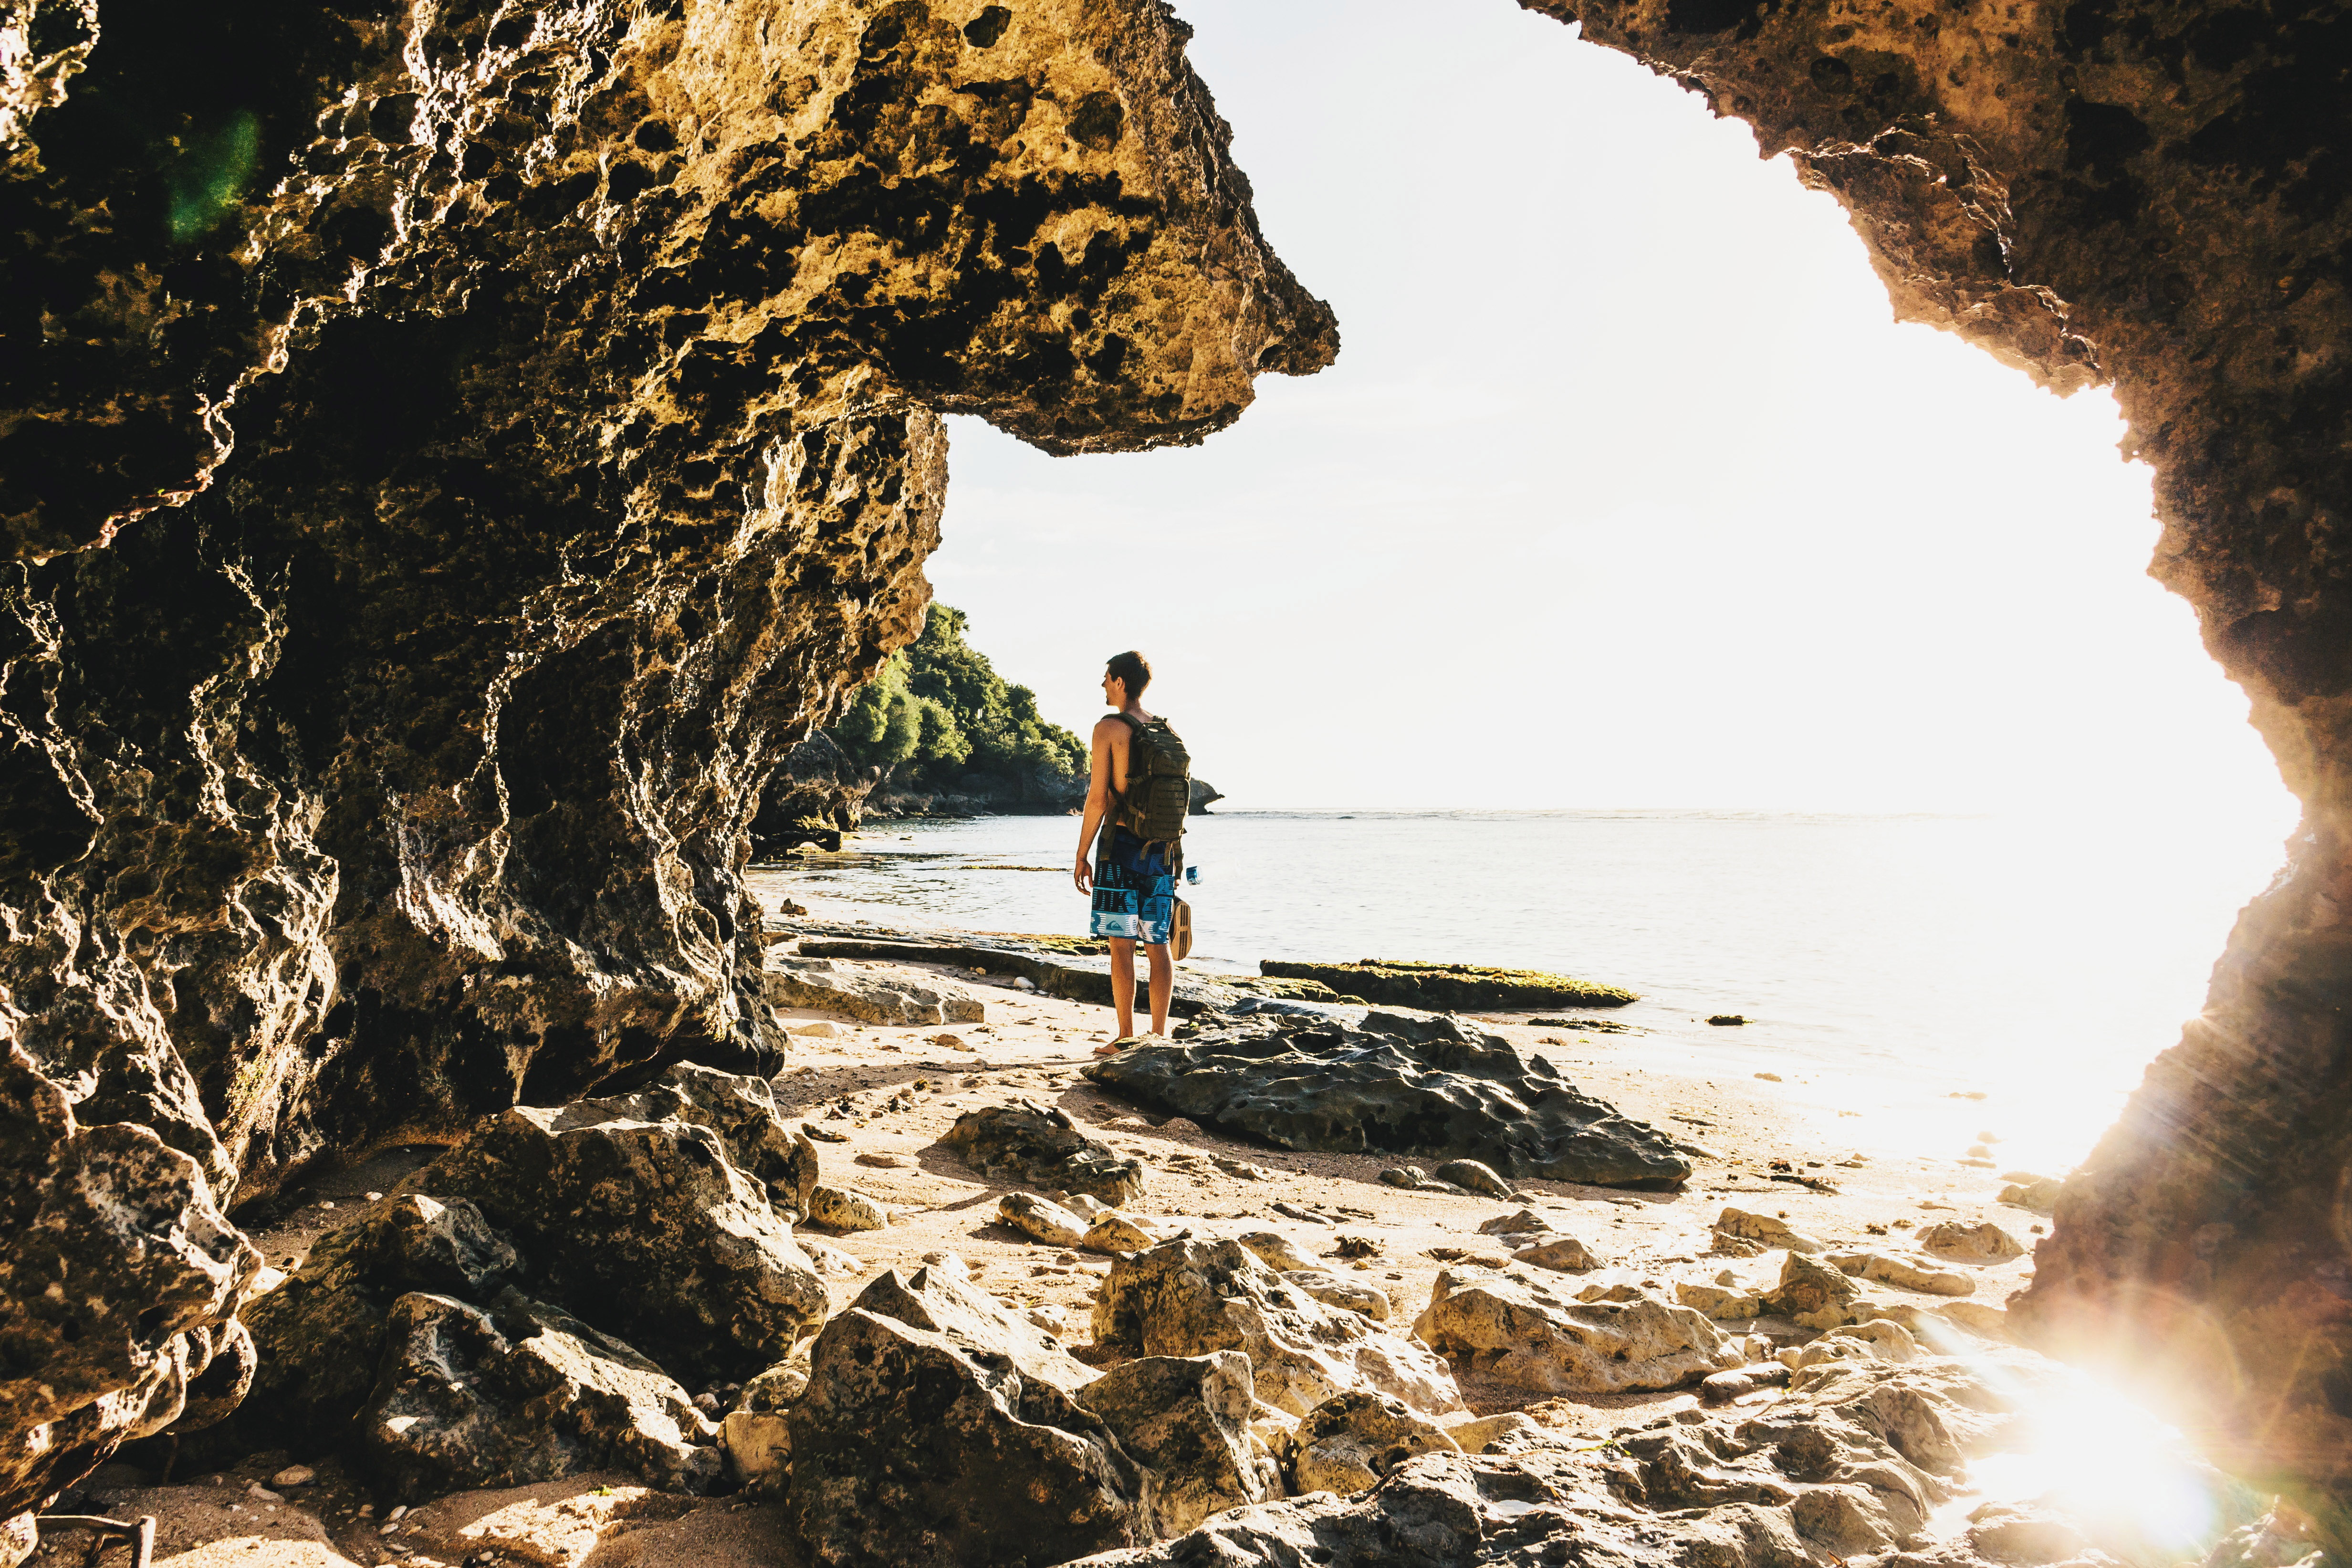
water, sea cave, cave, formation, rock, coastal and oceanic landforms, sea, beach, coast, fun, erosion, tree, photography, vacation, tourism, geology, sand, cliff, ocean, recreation, bay, adventure, klippe, terrain